Alfred Robert Grindlay

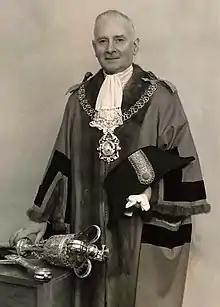
A. R. Grindlay in the regalia of the Mayor of Coventry, 1947

Alfred Robert Grindlay CBE, JP (1 February 1876 – 14 April 1965) was an English inventor, industrialist and official during the 19th and 20th centuries. He co-founded Grindlay Peerless, the motorcycle engineering company and was Mayor of Coventry during WWII and the Coventry Blitz.